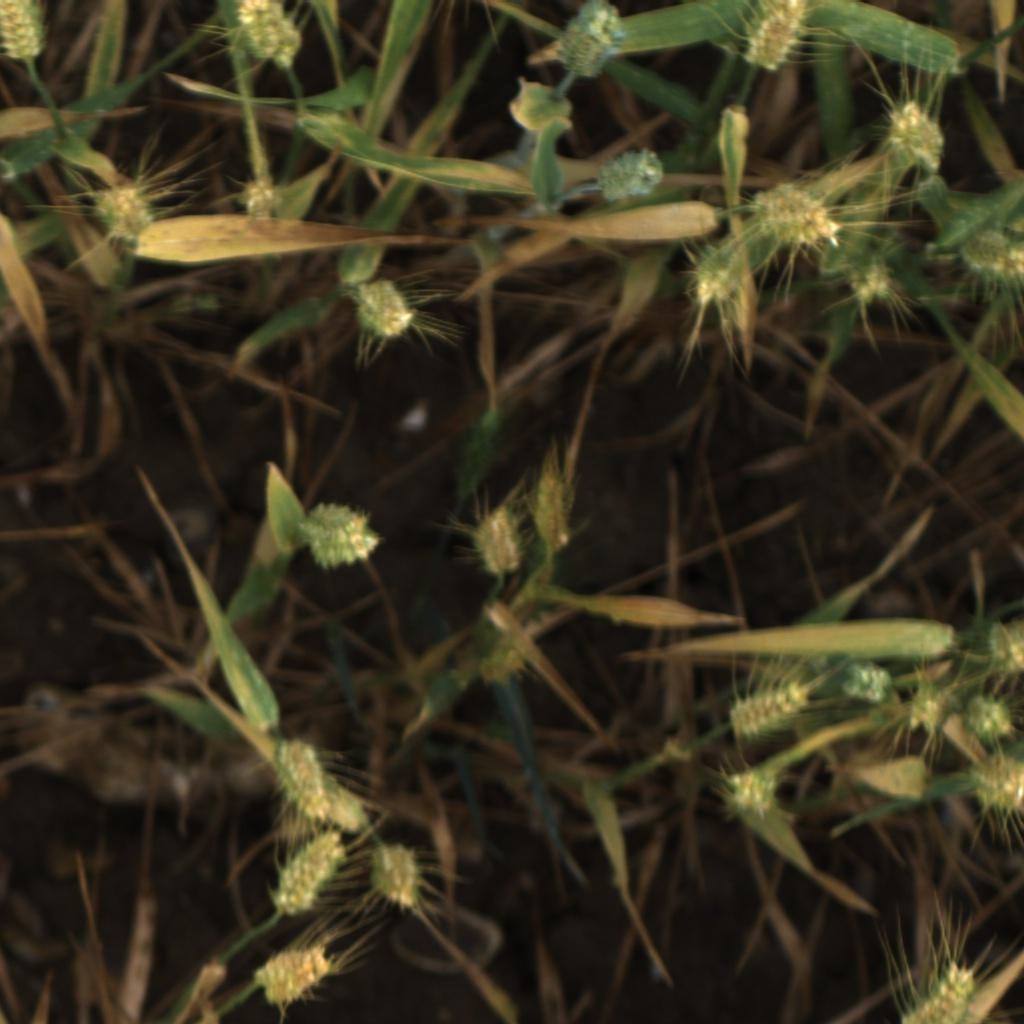
Country: UK
Location: Rothamsted
Wheat development stage: Filling - Ripening